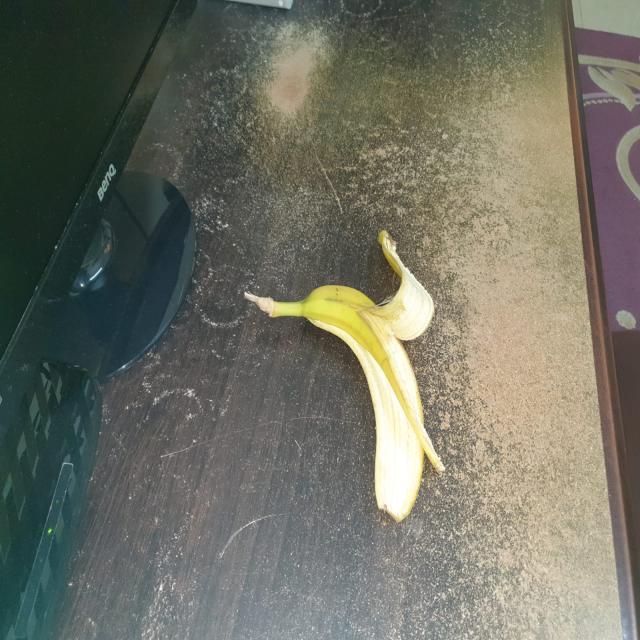
Label: bananas